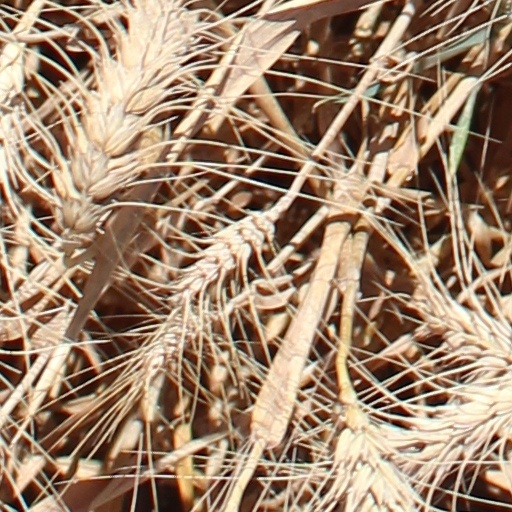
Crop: wheat